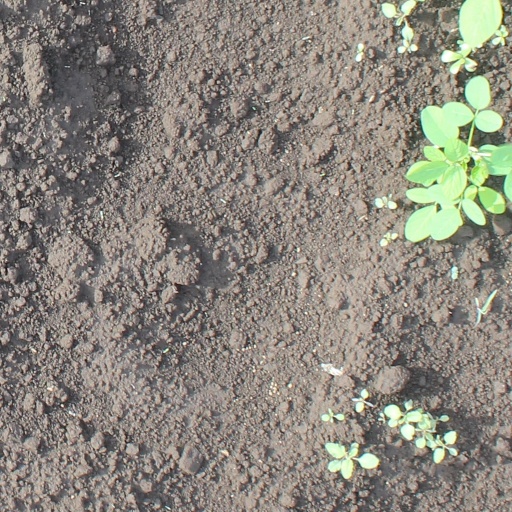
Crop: soybean